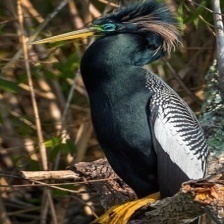
Species: ANHINGA
Scientific name: ANHINGA ANHINGA